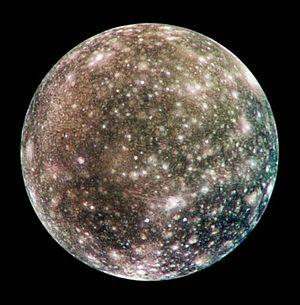
Cette liste des principaux objets du Système solaire propose différents tris :
Dans le Système solaire, 184 satellites naturels ont été mises en évidence comme orbitant autour d'une planète ou d'une planète naine. On en dénombre près de 345 autour de planètes mineures et des découvertes sont annoncées régulièrement. Parmi ces satellites, seuls 19 ont une masse suffisante pour avoir acquis une forme sphéroïdale sous l'effet de leur propre gravité.
En 2006, l'Union astronomique internationale a défini comme étant une « planète », tout corps en orbite autour du Soleil, assez gros pour être parvenu à l'équilibre hydrostatique et pour avoir nettoyé son voisinage autour de son orbite.